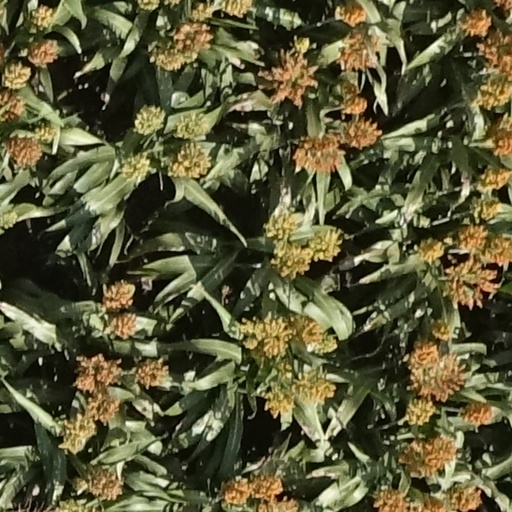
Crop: sorghum